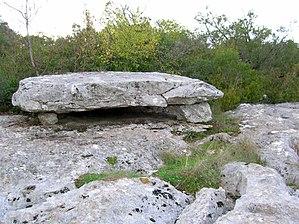
garrigue et site de la Table des Turcs, Méjannes-le-Clap, Gard, Languedoc-Roussillon-Midi-Pyrénées, France.
Cet article présente la liste des sites mégalithiques du Gard, en France.
Méjannes-le-Clap est une commune française située dans le département du Gard en région Occitanie.